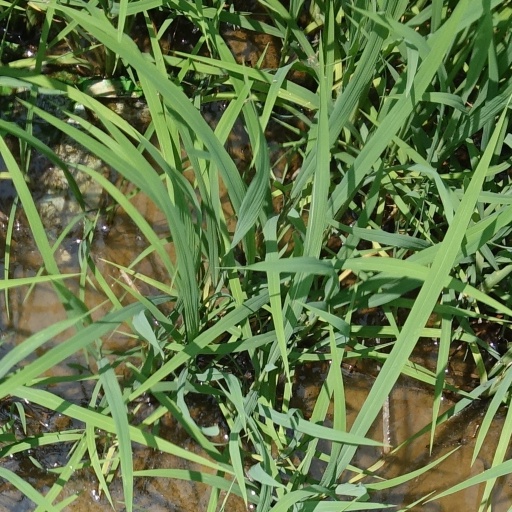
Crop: rice